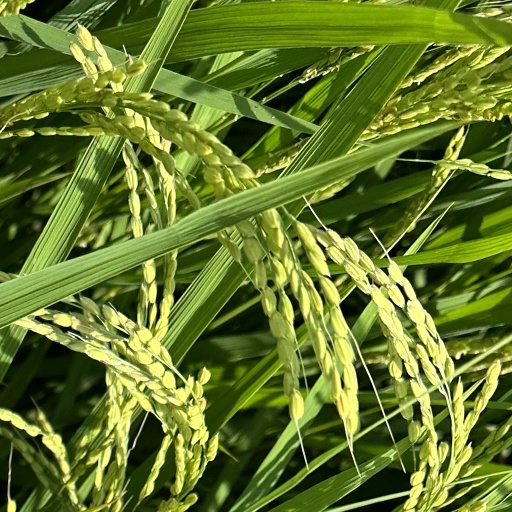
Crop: rice